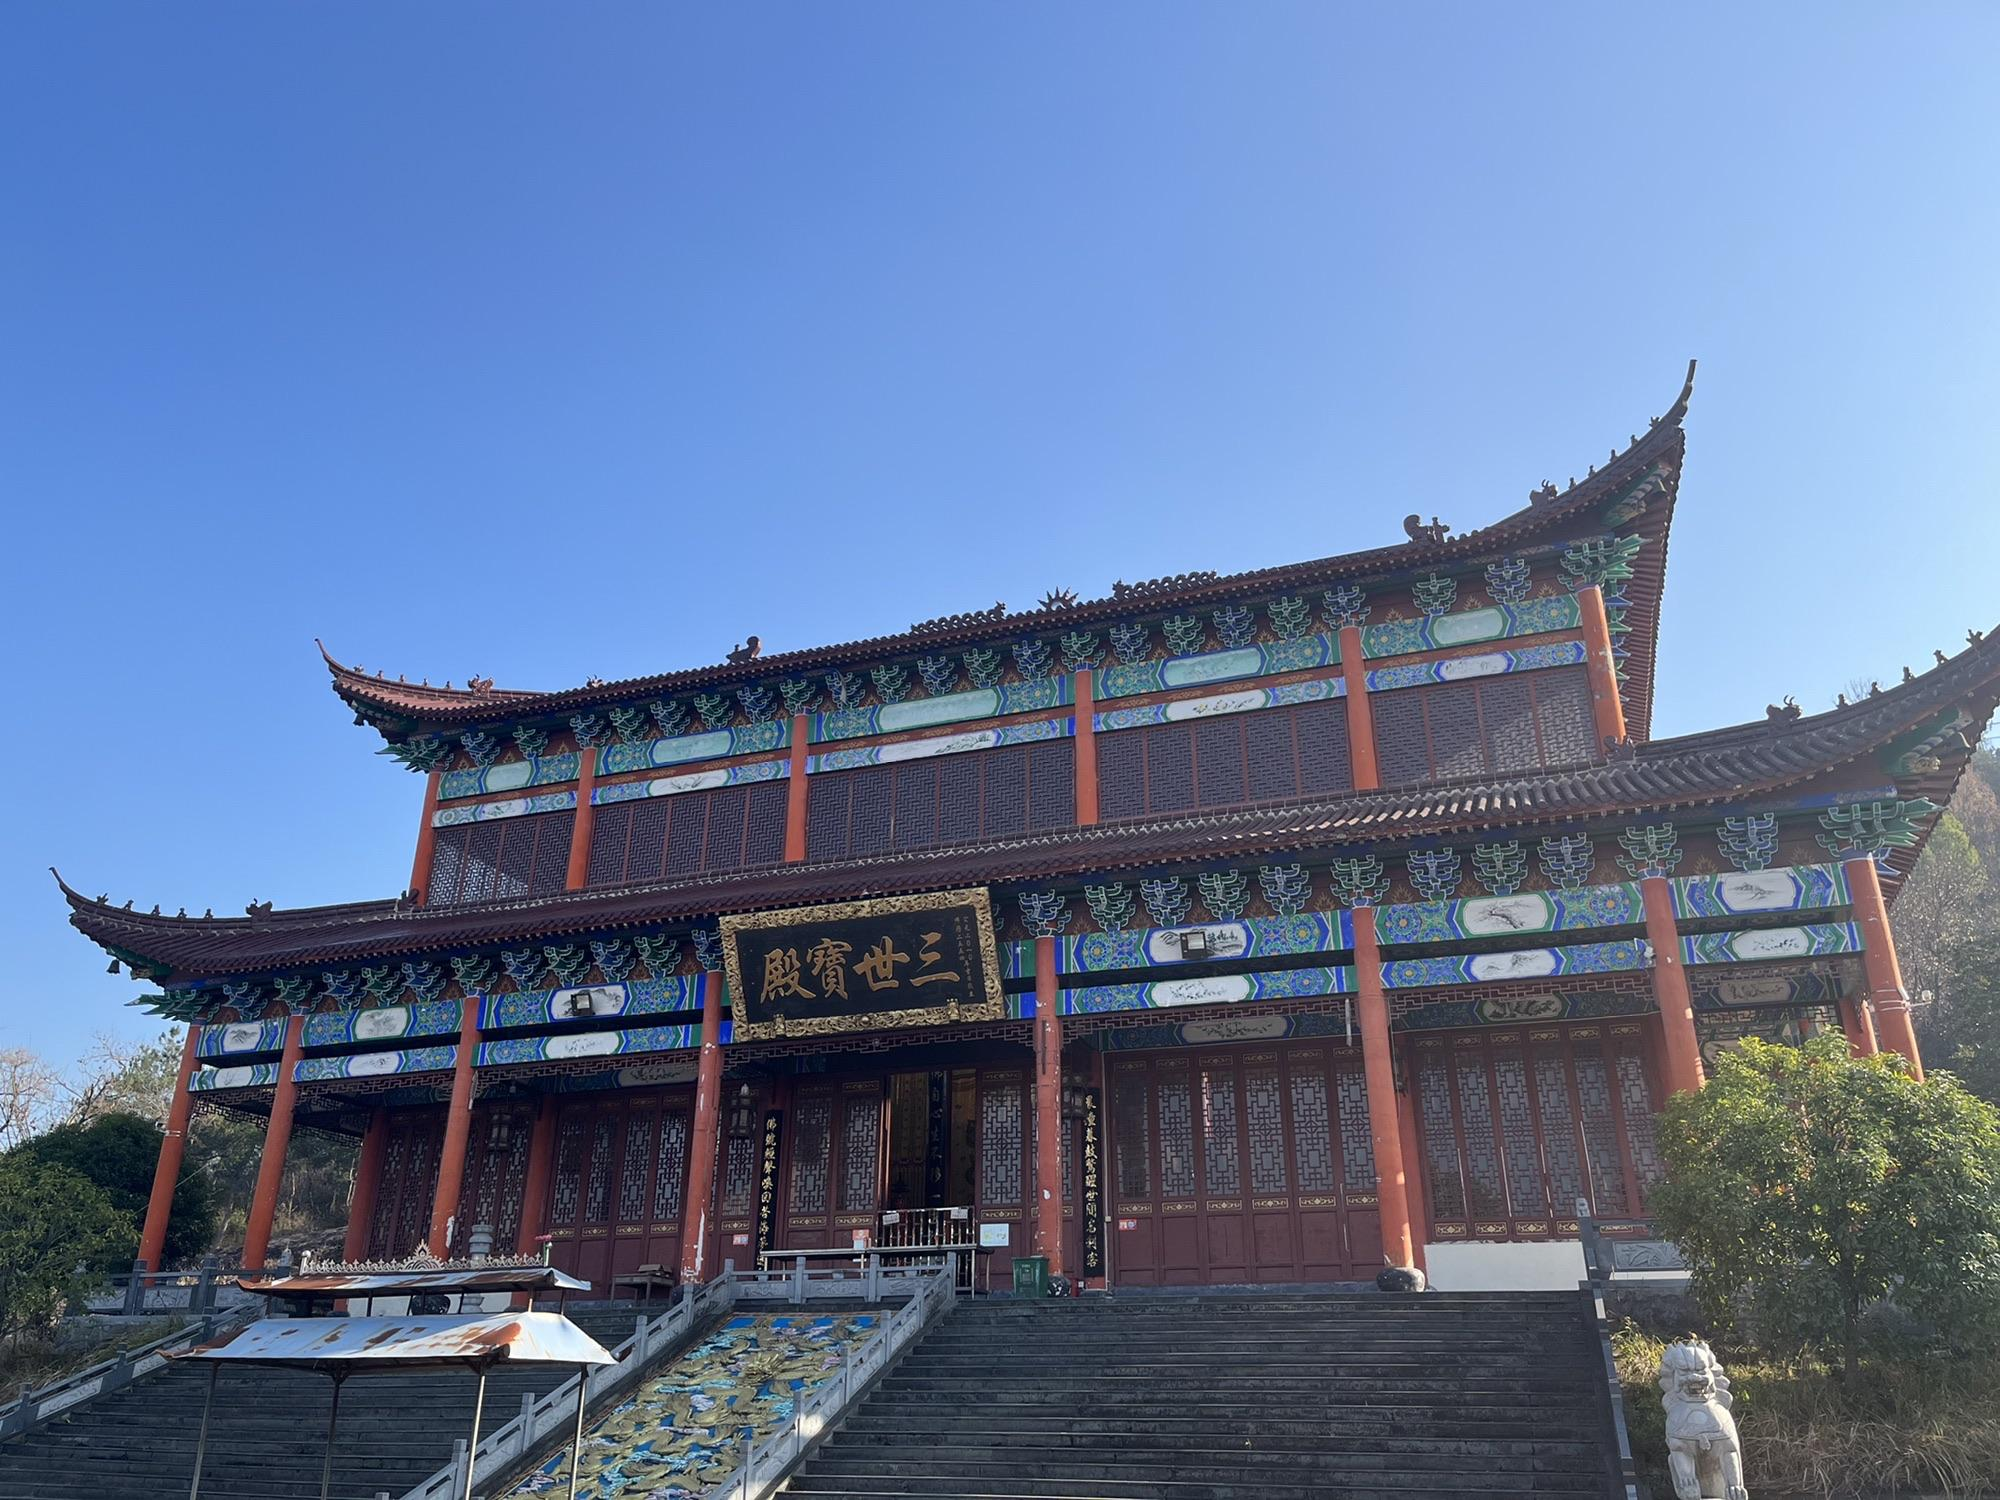
地标名称：永青岩寺
所在城市：金华市·义乌市